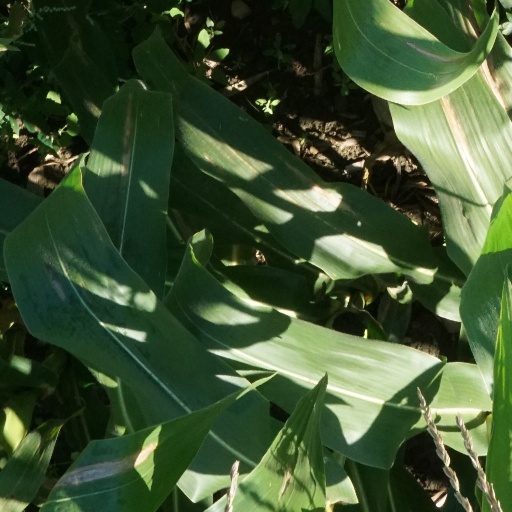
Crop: maize; corn